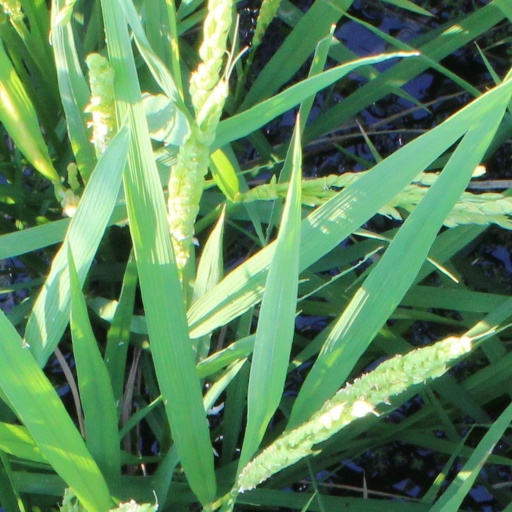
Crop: rice